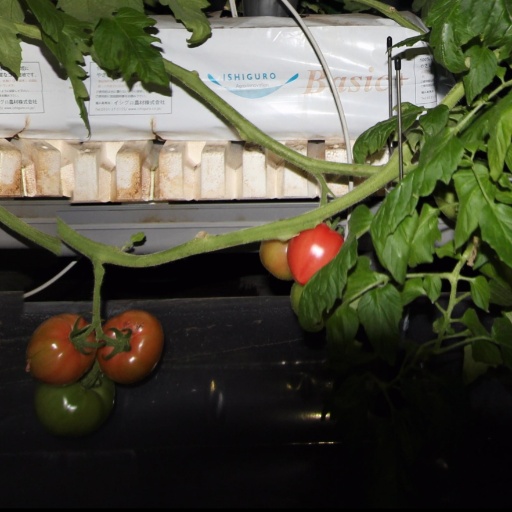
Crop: tomato